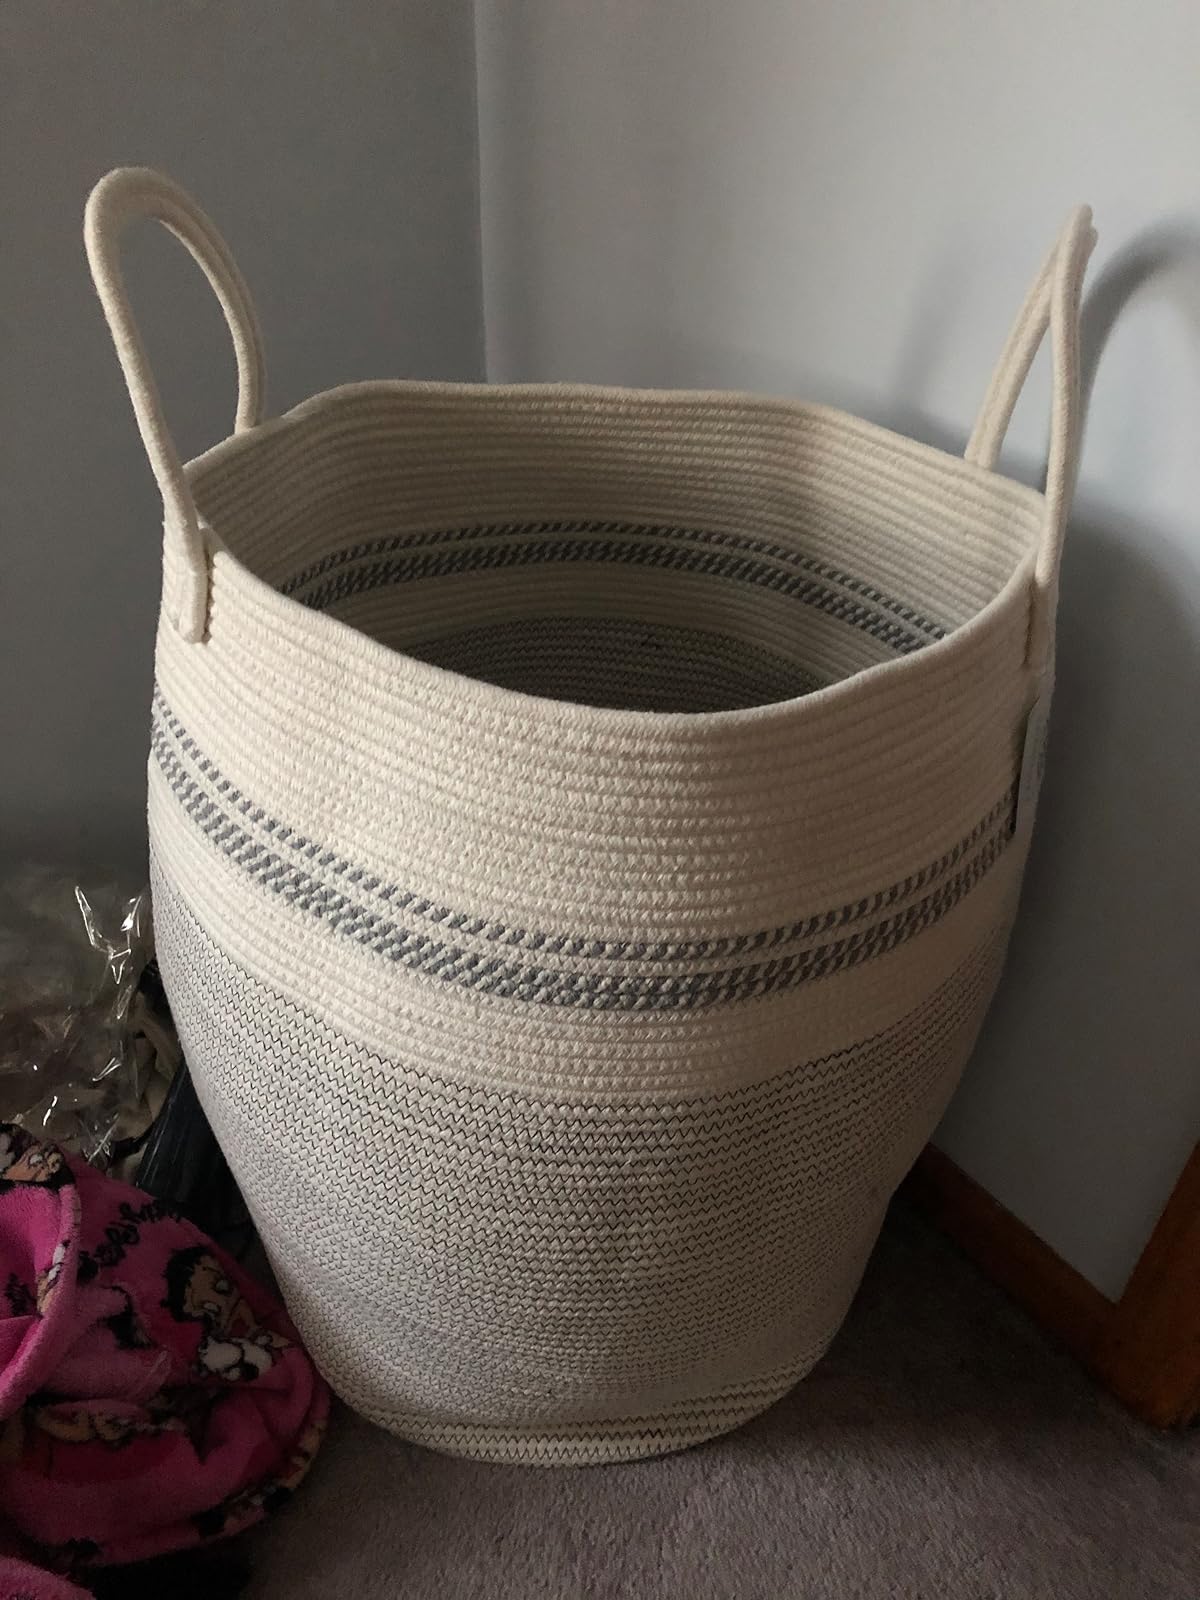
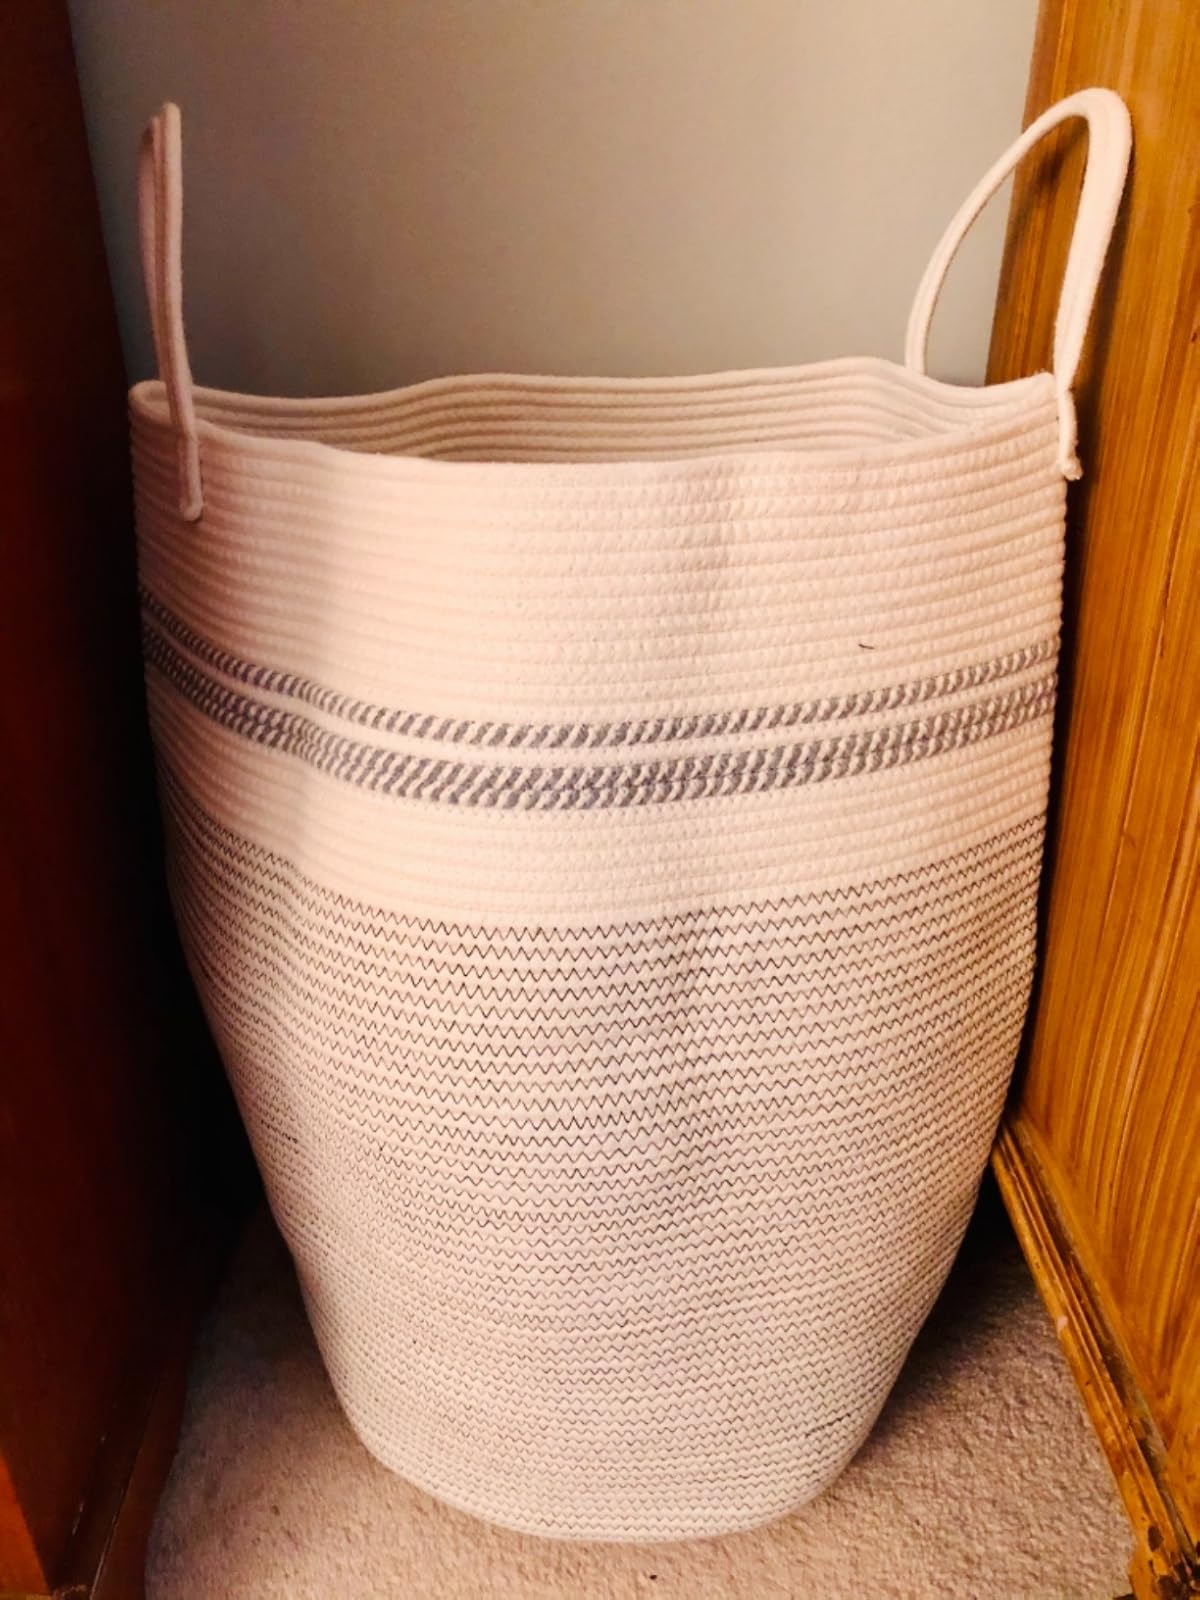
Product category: items_hamper
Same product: yes